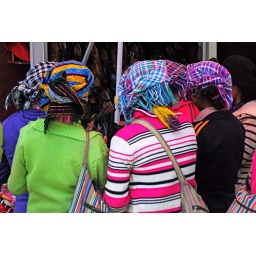
shoe shopping at the market in lhasa - tibet